Charleroi

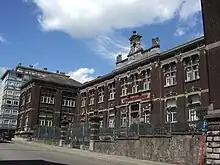
Athénée Royal Vauban

The topography of Charleroi is influenced by the valley of the river Sambre, which flows from west to east before joining the Meuse at Namur. The Piéton river flows from north to south to join the Sambre at Dampremy. The Charleroi-Brussels canal is dug in the valley of this stream. The Eau d'Heure river comes from the south and also flows into the Sambre at Marchienne-au-Pont. About twenty streams run through the territory of the municipality.